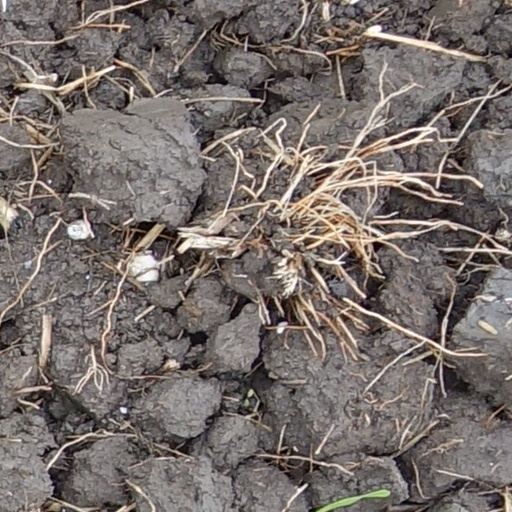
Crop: wheat